Fred Barker

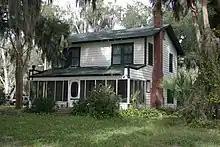
Fred and Ma Barker died in the upper left bedroom of this house beside Lake Weir in Florida.

Agents surrounded the house at 13250 East Highway C-25 on the morning of January 16, 1935. Unknown to the FBI, Karpis and other gang members had left three days before, leaving only Fred and Ma Barker in the house. Ordered to surrender, Fred opened fire. The resulting firefight lasted for about fifteen minutes. The FBI agents retreated to a safe distance, but lobbed smoke bombs into the house. Gunfire continued to come from the house, and Fred and Ma apparently moved from room to room, as shots came from different windows. The FBI returned fire. Allegedly, many local people came to watch the events unfolding, even holding picnics during the gun battle. Gunfire ceased coming from the house after five hours; the FBI ordered local estate-handyman Willie Woodbury to enter the house wearing a bulletproof vest. Woodbury reported that the occupants were dead.